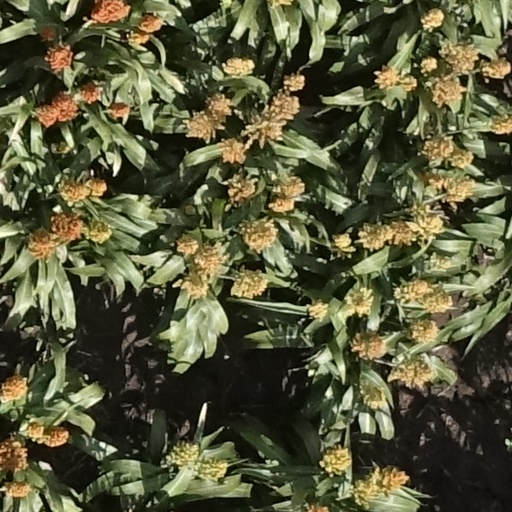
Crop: sorghum